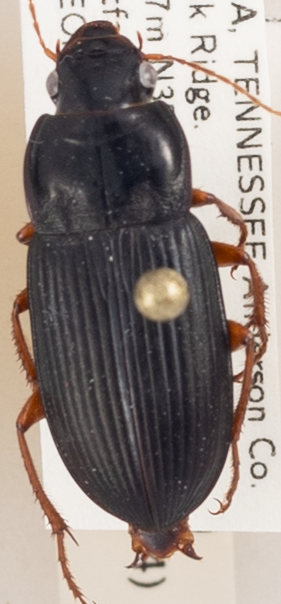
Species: Harpalus pensylvanicus
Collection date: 2018-09-13
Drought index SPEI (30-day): -0.946
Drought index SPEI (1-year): -0.086
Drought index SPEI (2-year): -0.018